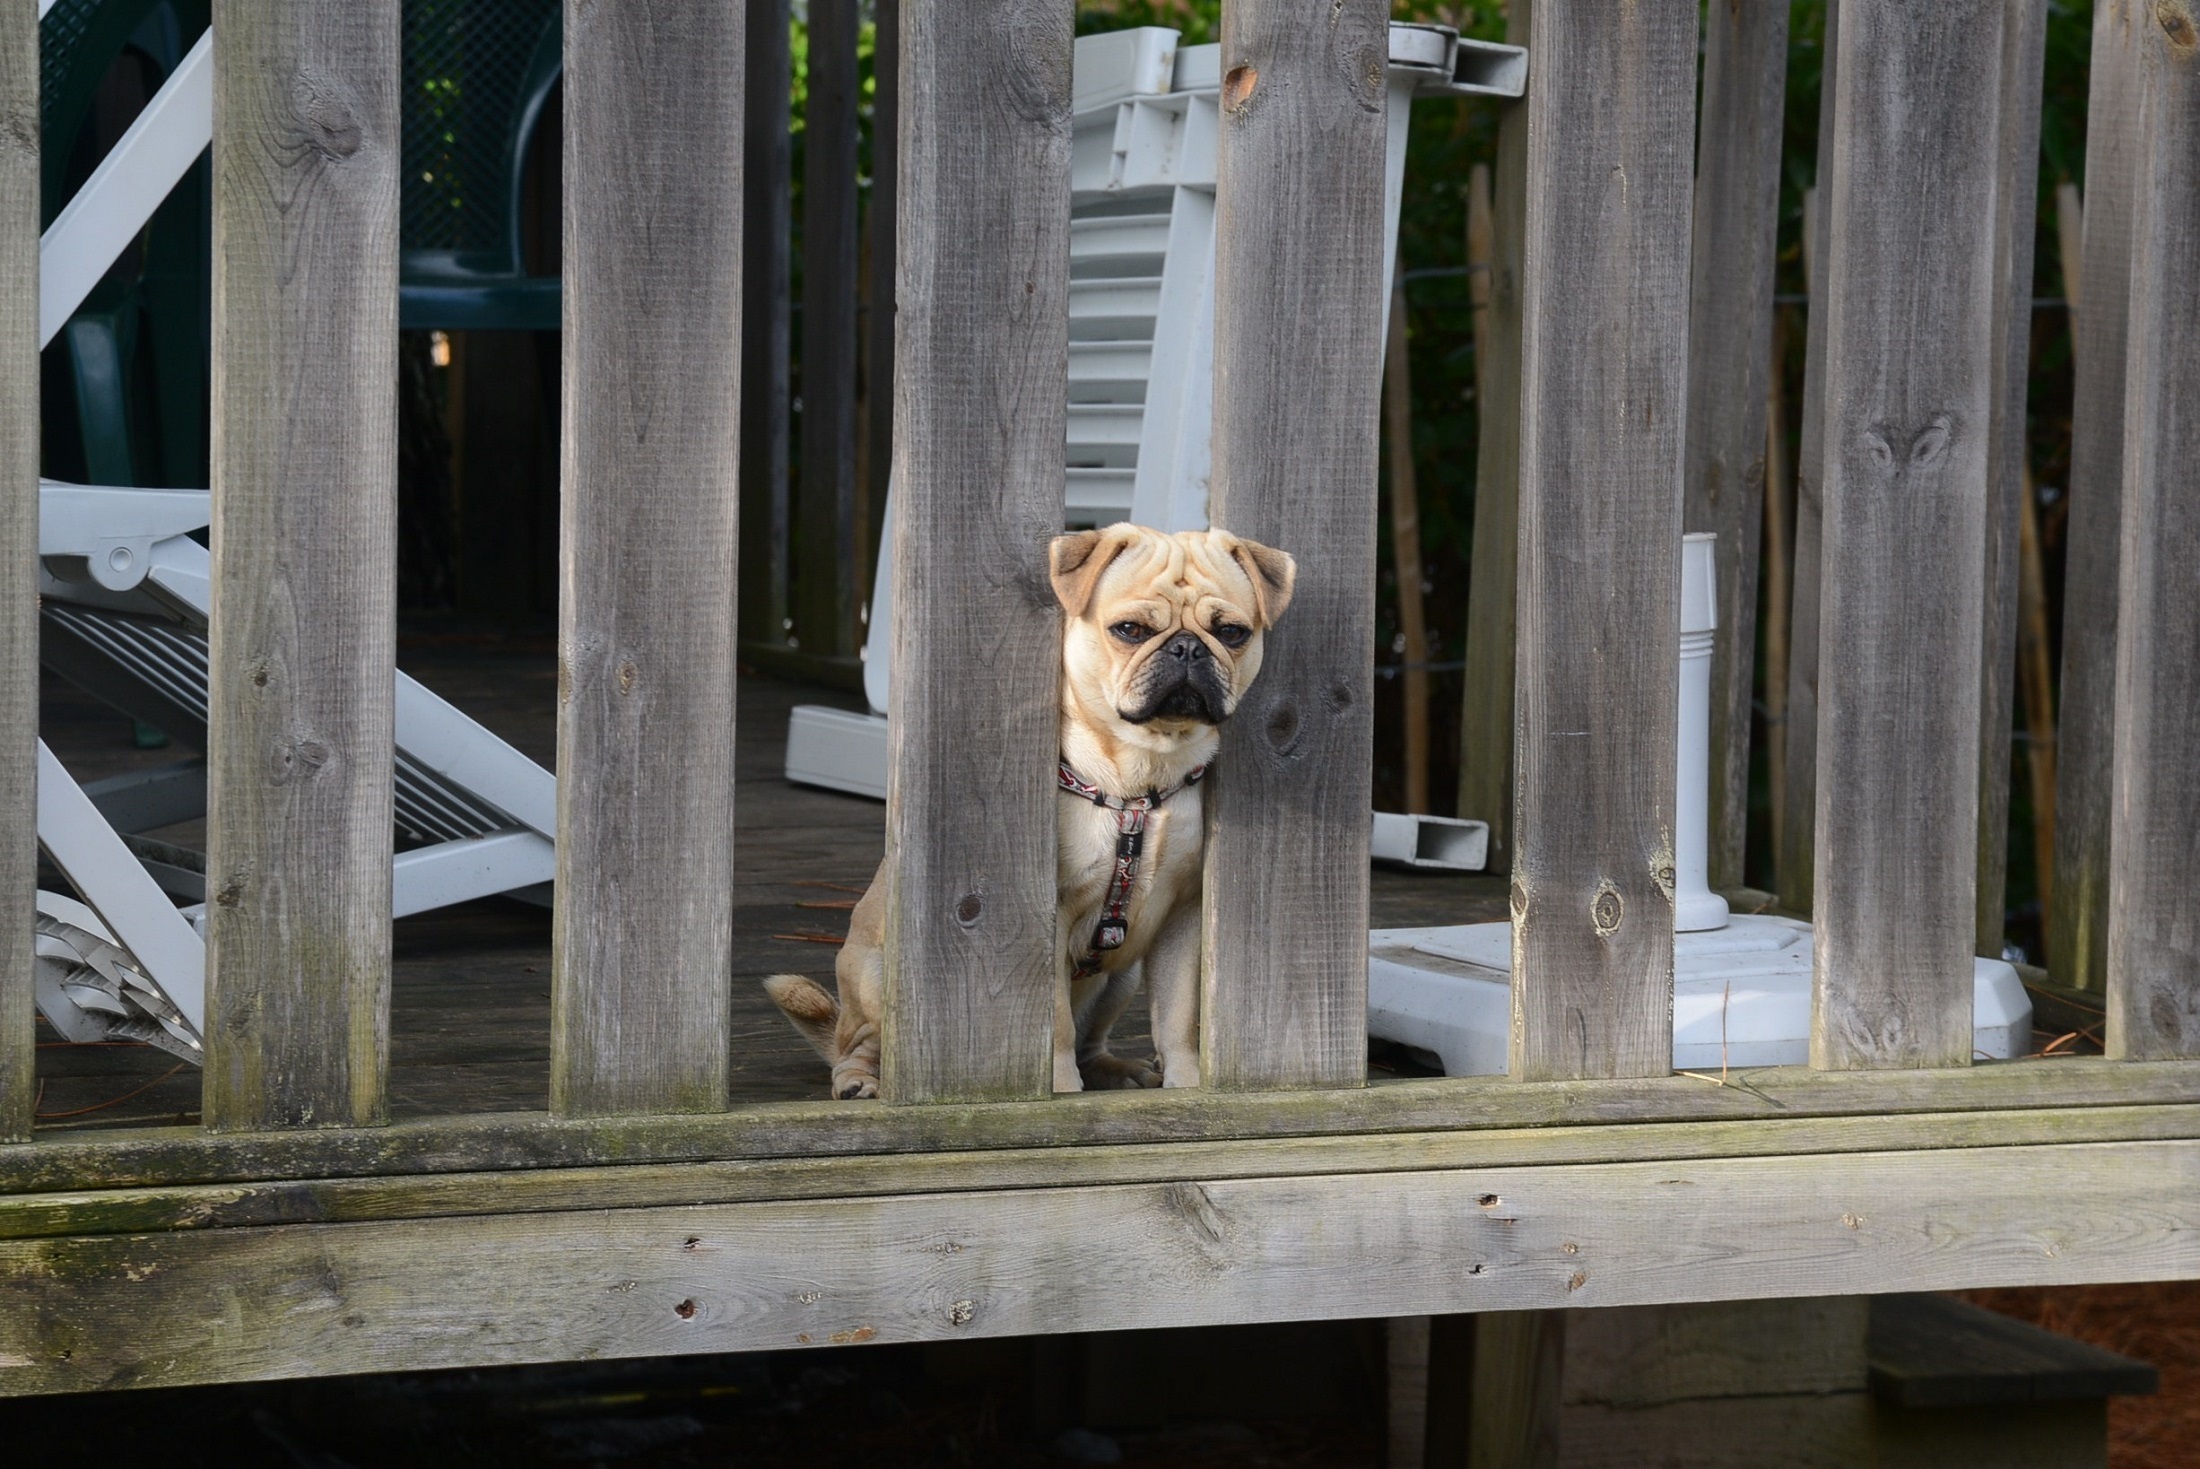
wood, puppy, dog, animal, cute, canine, porch, looking, zoo, pet, portrait, sitting, pug, outdoors, sculpture, rails, boards, domestic, adorable, wrinkled, stout, tenacious, animal shelter, dog like mammal, outdoor structure